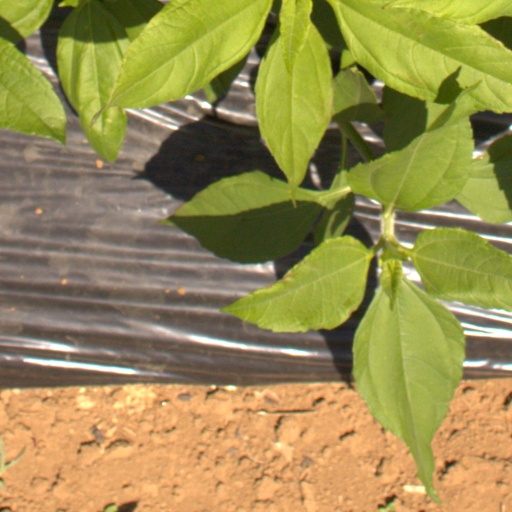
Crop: Jerusalem artichoke